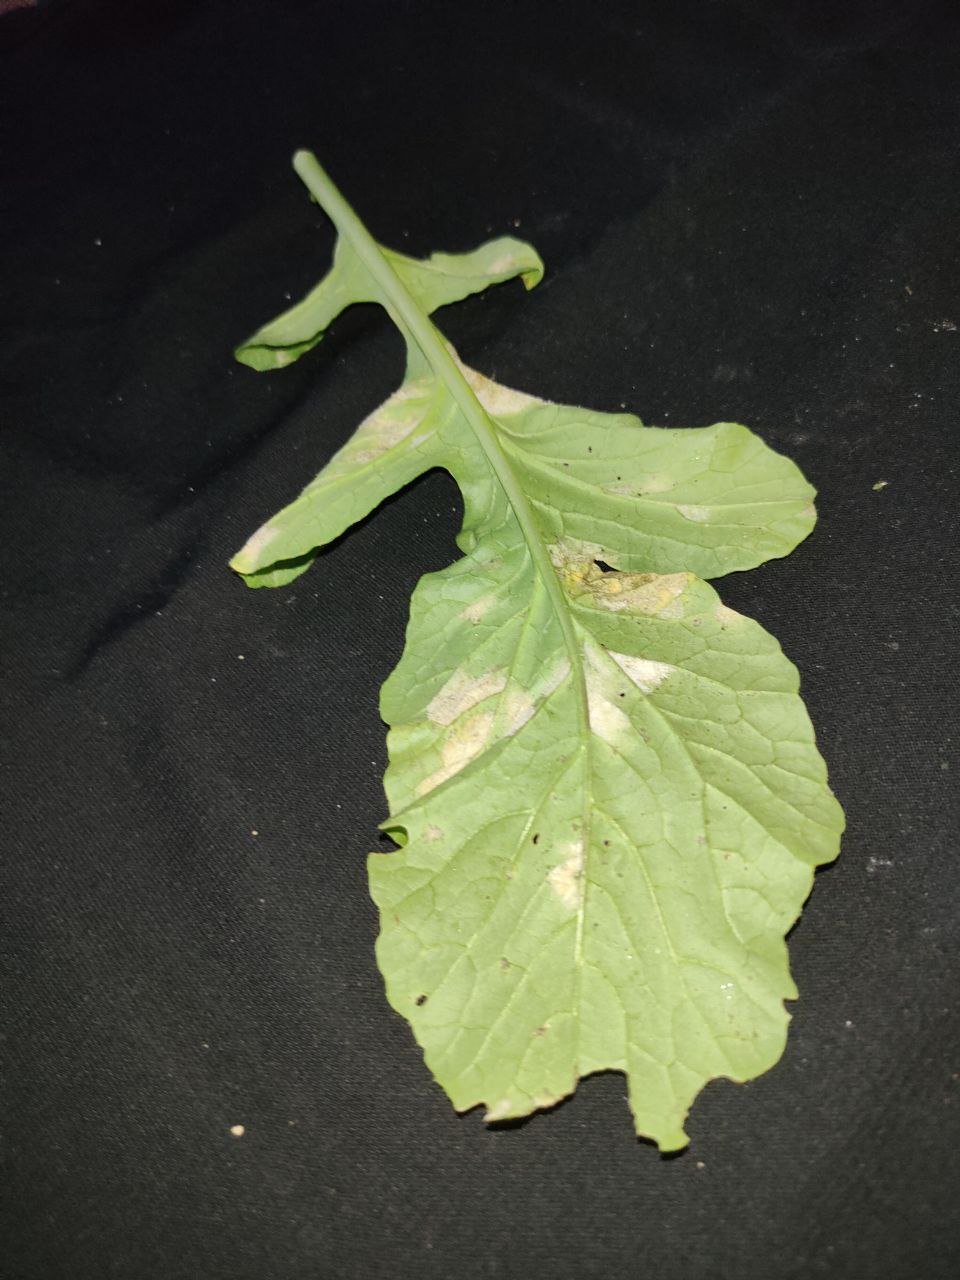
Label: Mosaic virus